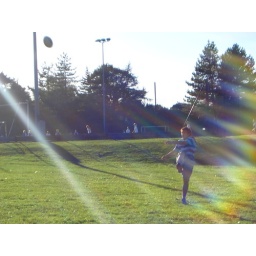
Friend of mine shooting the rugby ball high into the sky on the field of our barding school in England.